Demographics of Mexico

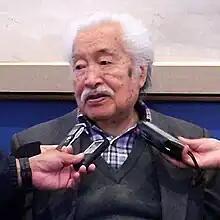
Luis Nishizawa was a Mexican artist.

While the majority of European immigration to Mexico has been Spanish with the first wave starting with the colonization of America and the last one being a consequence of the Spanish Civil War of 1937, immigrants from other European countries have arrived to Mexico as well. During the Second Mexican Empire, the immigration was mostly French. Then, in the late 19th and early 20th centuries, spurred by government policies of Porfirio Díaz, migrants came mainly from Italy, Germany, the United Kingdom, and Ireland, taking advantage of the liberal policies then valid in Mexico, and went into merchant, industrial and educational ventures while others arrived with no or limited capital, as employees or farmers. Most settled in Mexico City, Veracruz, Yucatán, and Puebla. Significant numbers of German immigrants also arrived during and after the First and Second World Wars. Additionally, small numbers of White Americans, Croats, Greeks, Poles, Romanians, Russians, and Ashkenazi Jews came. The European Jewish immigrants joined the Sephardic community that lived in Mexico since colonial times, though many lived as Crypto-Jews, mostly in the northern states of Nuevo León and Tamaulipas. Some communities of European immigrants have remained isolated from the rest of the general population since their arrival, among them the German-speaking Mennonites from Russia of Chihuahua and Durango, and the Venetos of Chipilo, Puebla, which have retained their original languages.